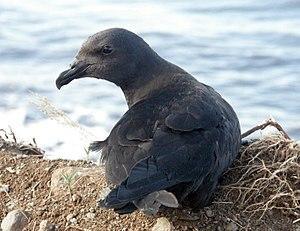
Pétrel Noir de Bourbon (Pseudobulweria aterrima), oiseau échoué, avant relâchage
Le Pétrel de Bourbon, aussi appelé Pétrel noir de Bourbon, Pétrel de La Réunion ou Fouquet noir, est une espèce d'oiseaux marins de la famille des Procellariidae, dont les populations actuelles sont endémiques de l'île de La Réunion, dans le sud-ouest de l'océan Indien. Autrefois classé dans le genre Pterodroma, il est maintenant intégré au genre Pseudobulweria.